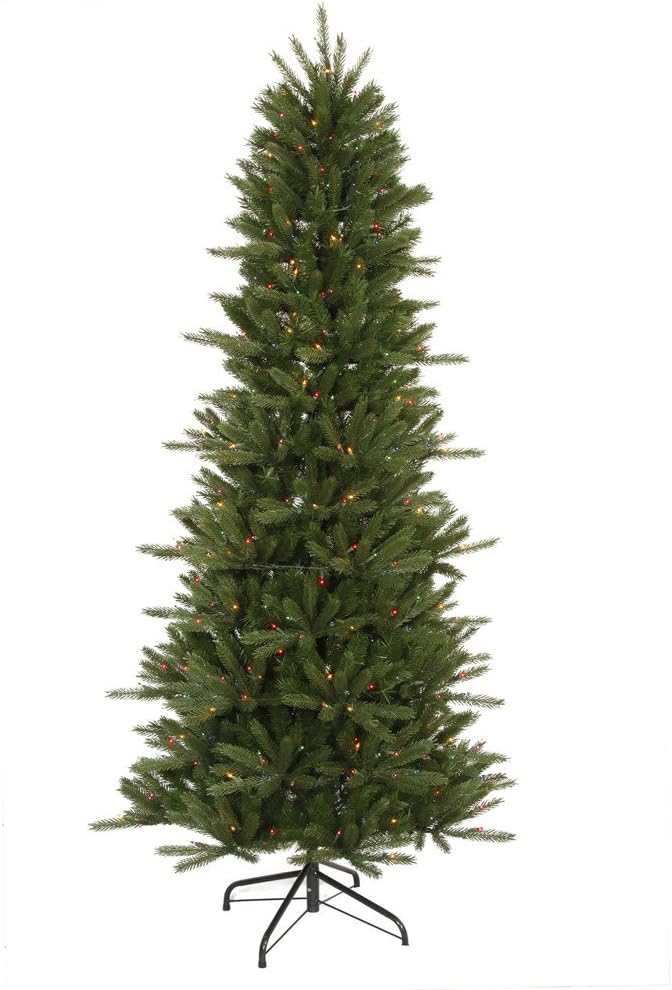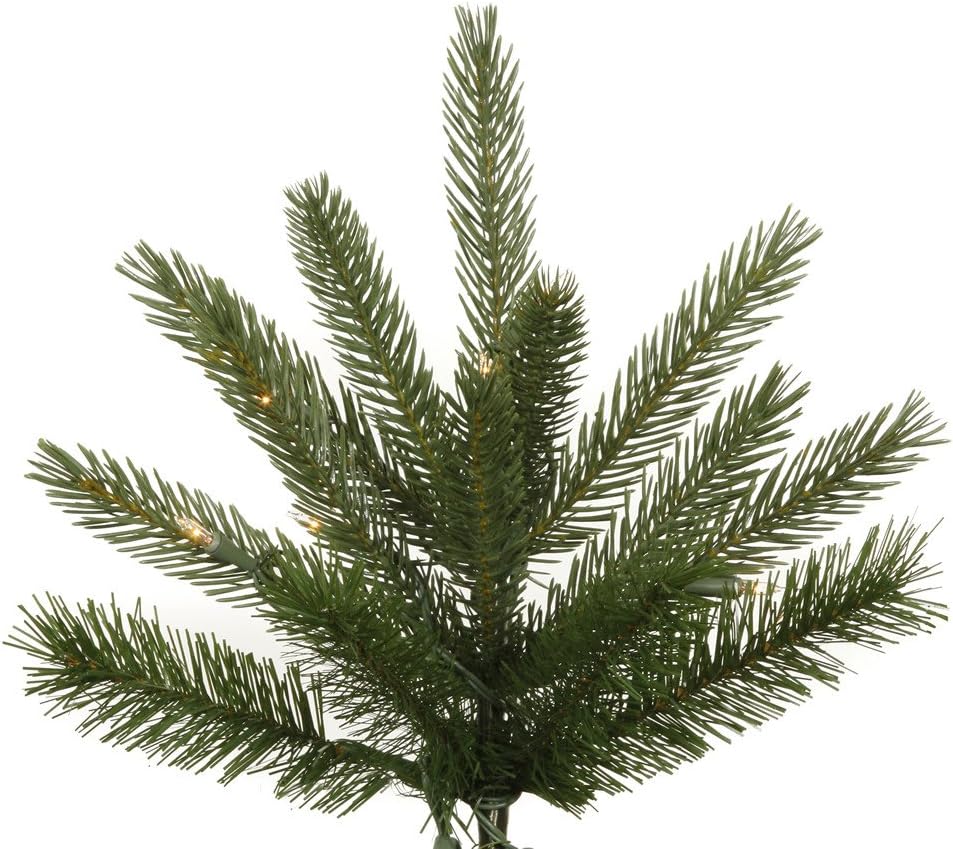
Vermont Instant Shape 7' 6" Green Artificial Christmas Tree with 550 Multicolored Dura-Lit Mini Lights with Stand
Category: Amazon Home
C102077 Features: -Artificial Christmas tree.-Step on/off switch cord.-1185 PE/PVC Tips.-Folding metal stand. Construction: -Manufacturer provides 10 years construction warranty on tree and 5 years or 3000 hours warranty on light. Color/Finish: -550 Multicolored Dura-Lit mini lights. Assembly Instructions: -Assembly required. Collection: -Vermont Instant Shape collection.
Features: # of Lights: 550 | Bulb Type: Miniature | Bulb Color/Finish: Multi-Color | Wire Color: Green | Tree Type: Vermont Frasier Fir